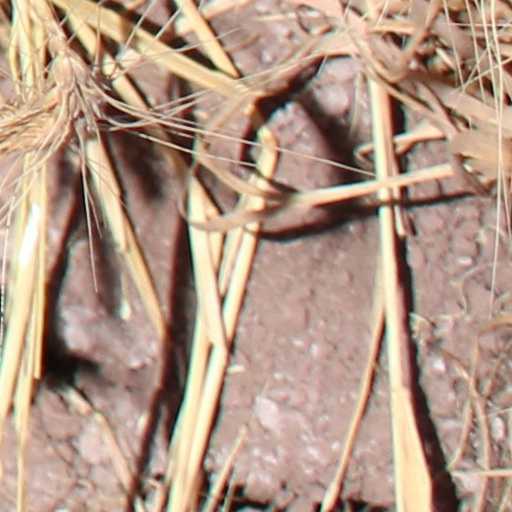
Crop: wheat